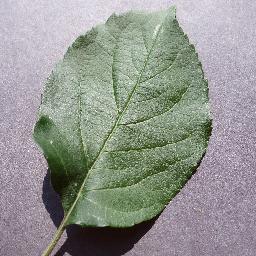
Label: Apple___healthy